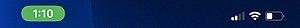
iOS, anciennement iPhone OS le « i » de iOS étant pour iPhone d'où la minuscule, est le système d'exploitation mobile développé par Apple pour plusieurs de ses appareils. Il est dérivé de macOS dont il partage les fondations. iOS comporte quatre couches d'abstraction, similaires à celles de macOS : une couche « Core OS », une couche « Core Services », une couche « Media » et une couche « Cocoa ». Le système d'exploitation occupe au maximum 3 Go de la capacité mémoire totale de l'appareil, selon l'appareil.